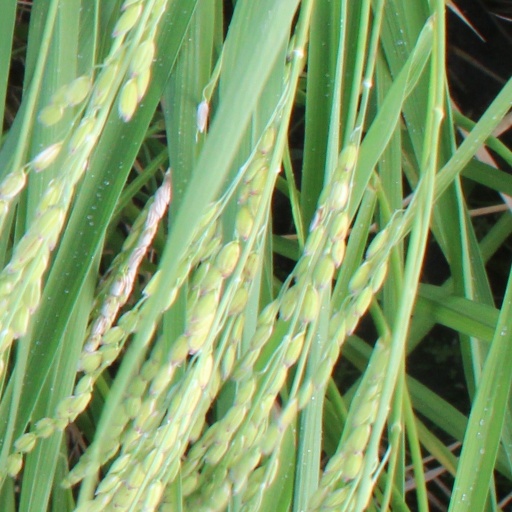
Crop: rice